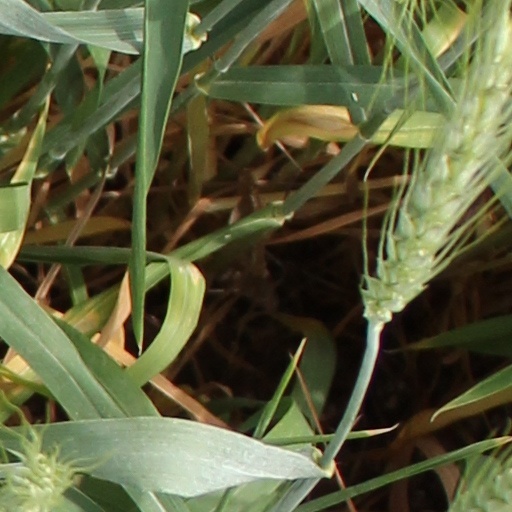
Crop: wheat